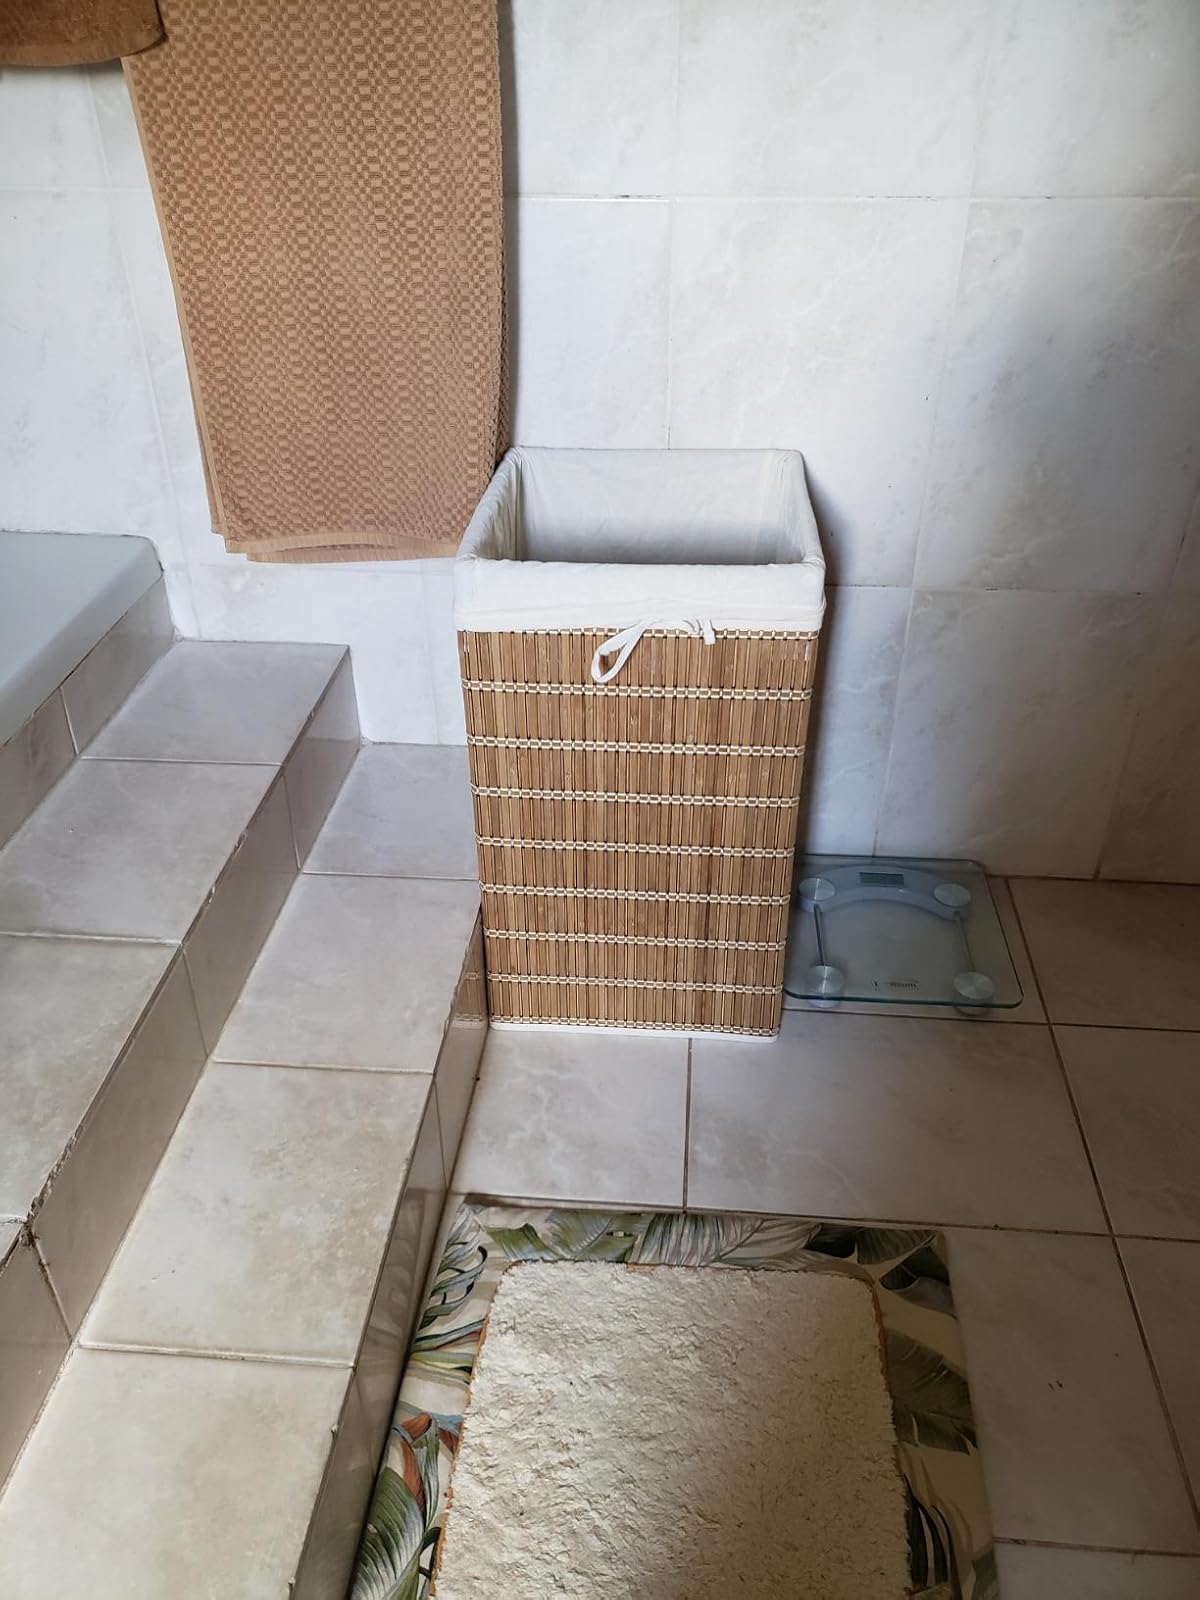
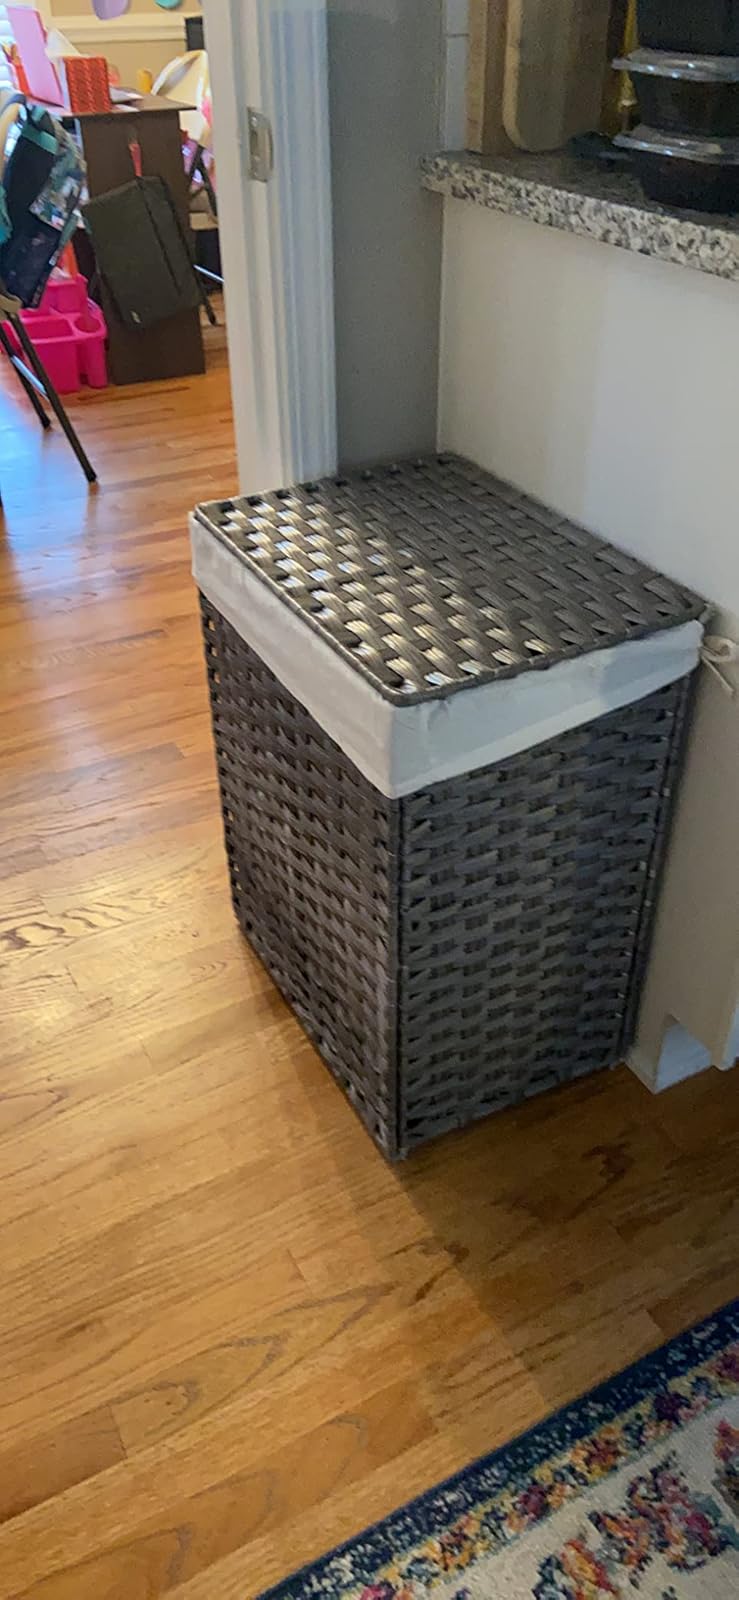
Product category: items_hamper
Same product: no